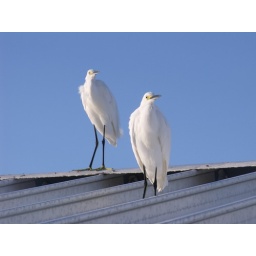
two snowy egrets against the glorious blue sky